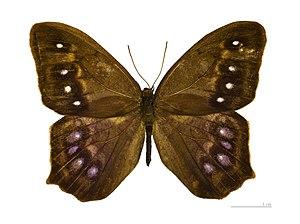
Antirrhea est un genre de lépidoptères de la famille des Nymphalidae et de la sous-famille des Morphinae.
Antirrhea ornata est une espèce de lépidoptère de la famille des Nymphalidés et du genre Antirrhea.